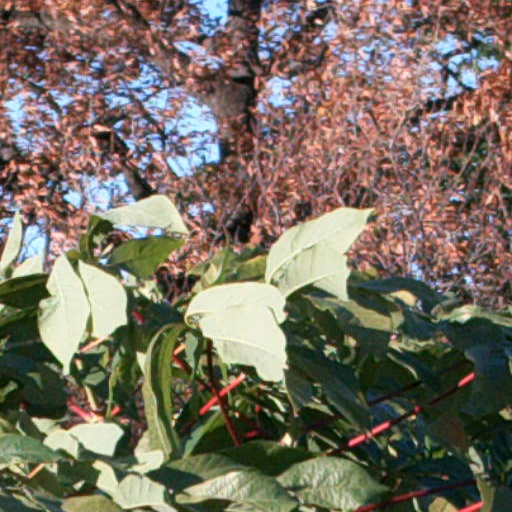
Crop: cassava